Clostridioides difficile infection

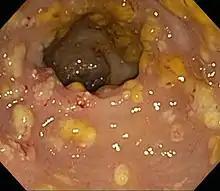
Endoscopic image of pseudomembranous colitis, with yellow pseudomembranes seen on the wall of the sigmoid colon

Clostridia are anaerobic motile bacteria, ubiquitous in nature, and especially prevalent in soil. Under the microscope, they appear as long, irregular (often drumstick- or spindle-shaped) cells with a bulge at their terminal ends. Under gram staining, "C. difficile" cells are gram-positive and show optimum growth on blood agar at human body temperatures in the absence of oxygen. When stressed, the bacteria produce spores that can tolerate extreme conditions that the active bacteria cannot tolerate.